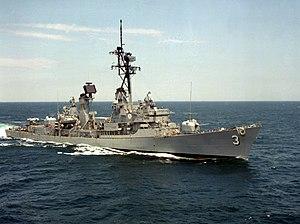
Le RIM-24 Tartar était un missile mer-air de moyenne portée de conception américaine qui a été parmi les premiers engins surface-air à équiper les navires de l'US Navy. Il est la troisième arme de la série T développée dans les années 1950 et 1960, après le RIM-2 Terrier et le RIM-8 Talos. Le RIM-24 a été embarqué sur des navires de protection antiaérienne de cinq pays. Il n'est plus utilisé depuis les années 1990, il a été remplacé sur certains bâtiments par son successeur, le RIM-66 Standard SM1-MR, qui continue fréquemment à être appelé « Tartar » car il utilise les mêmes structures que le RIM-24.